Lattara

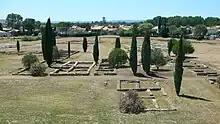
Archaeological site

Lattara is an ancient Etruscan port city in southern France, mentioned by many Roman authors and discovered in 1963. The site is now home to the .